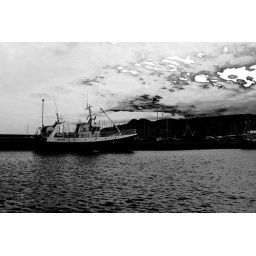
Boat in black and white